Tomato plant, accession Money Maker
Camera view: horizontal (90 deg, fisheye); turntable rotation: 330 degrees
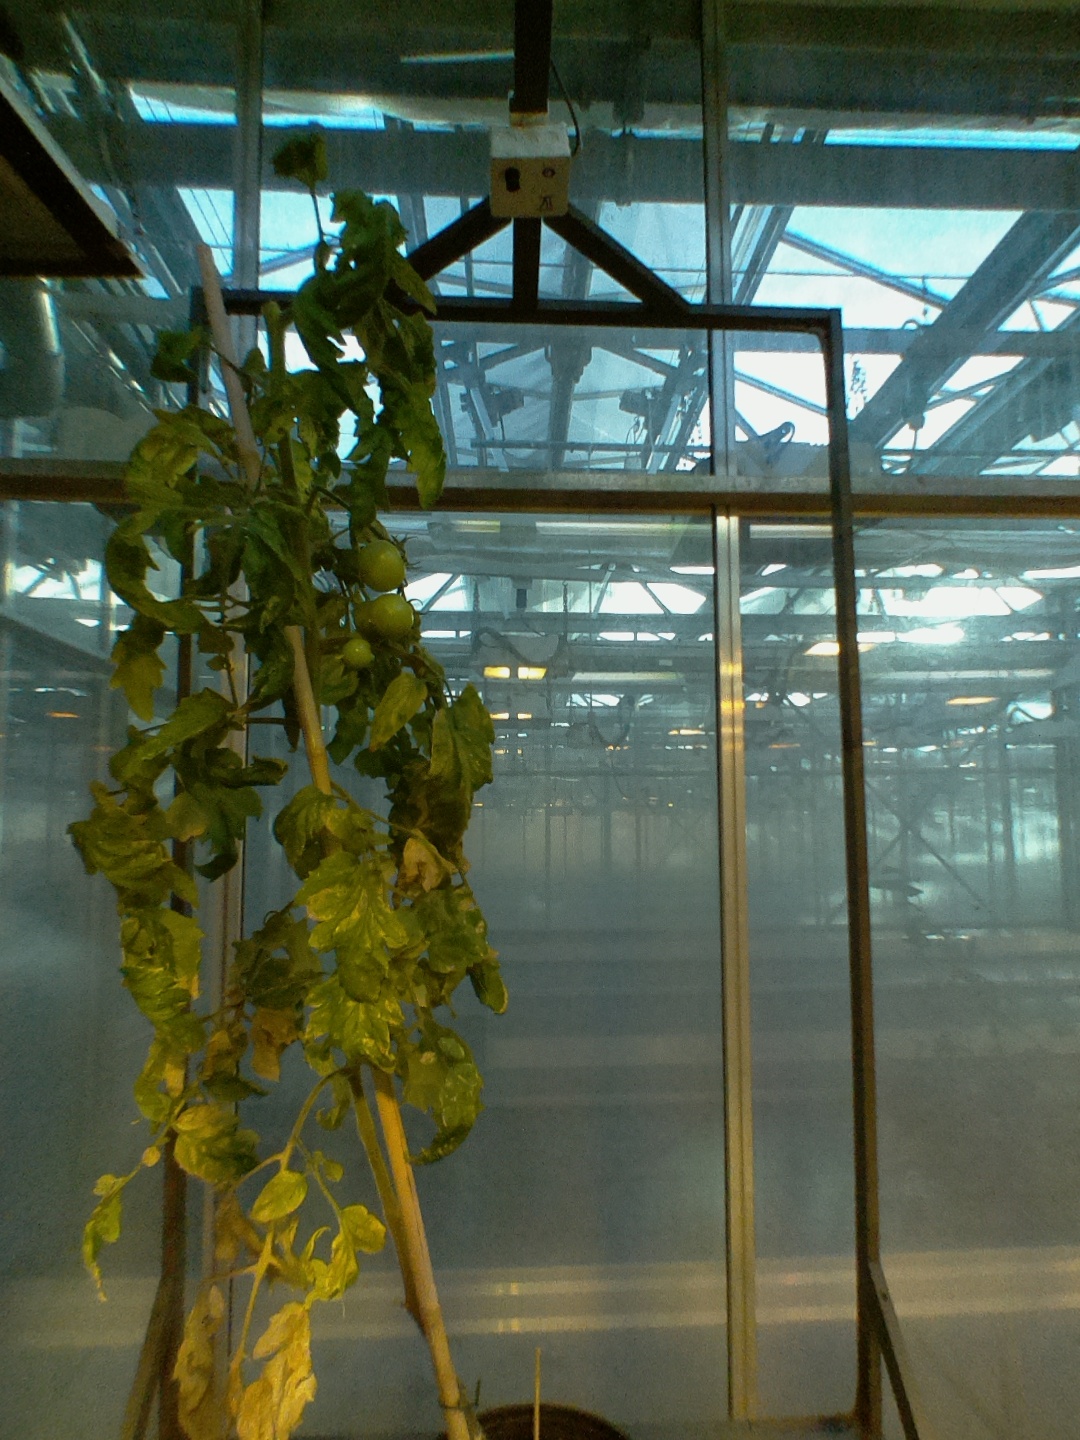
BBCH growth stage 79: 90% -100% of final fruit size